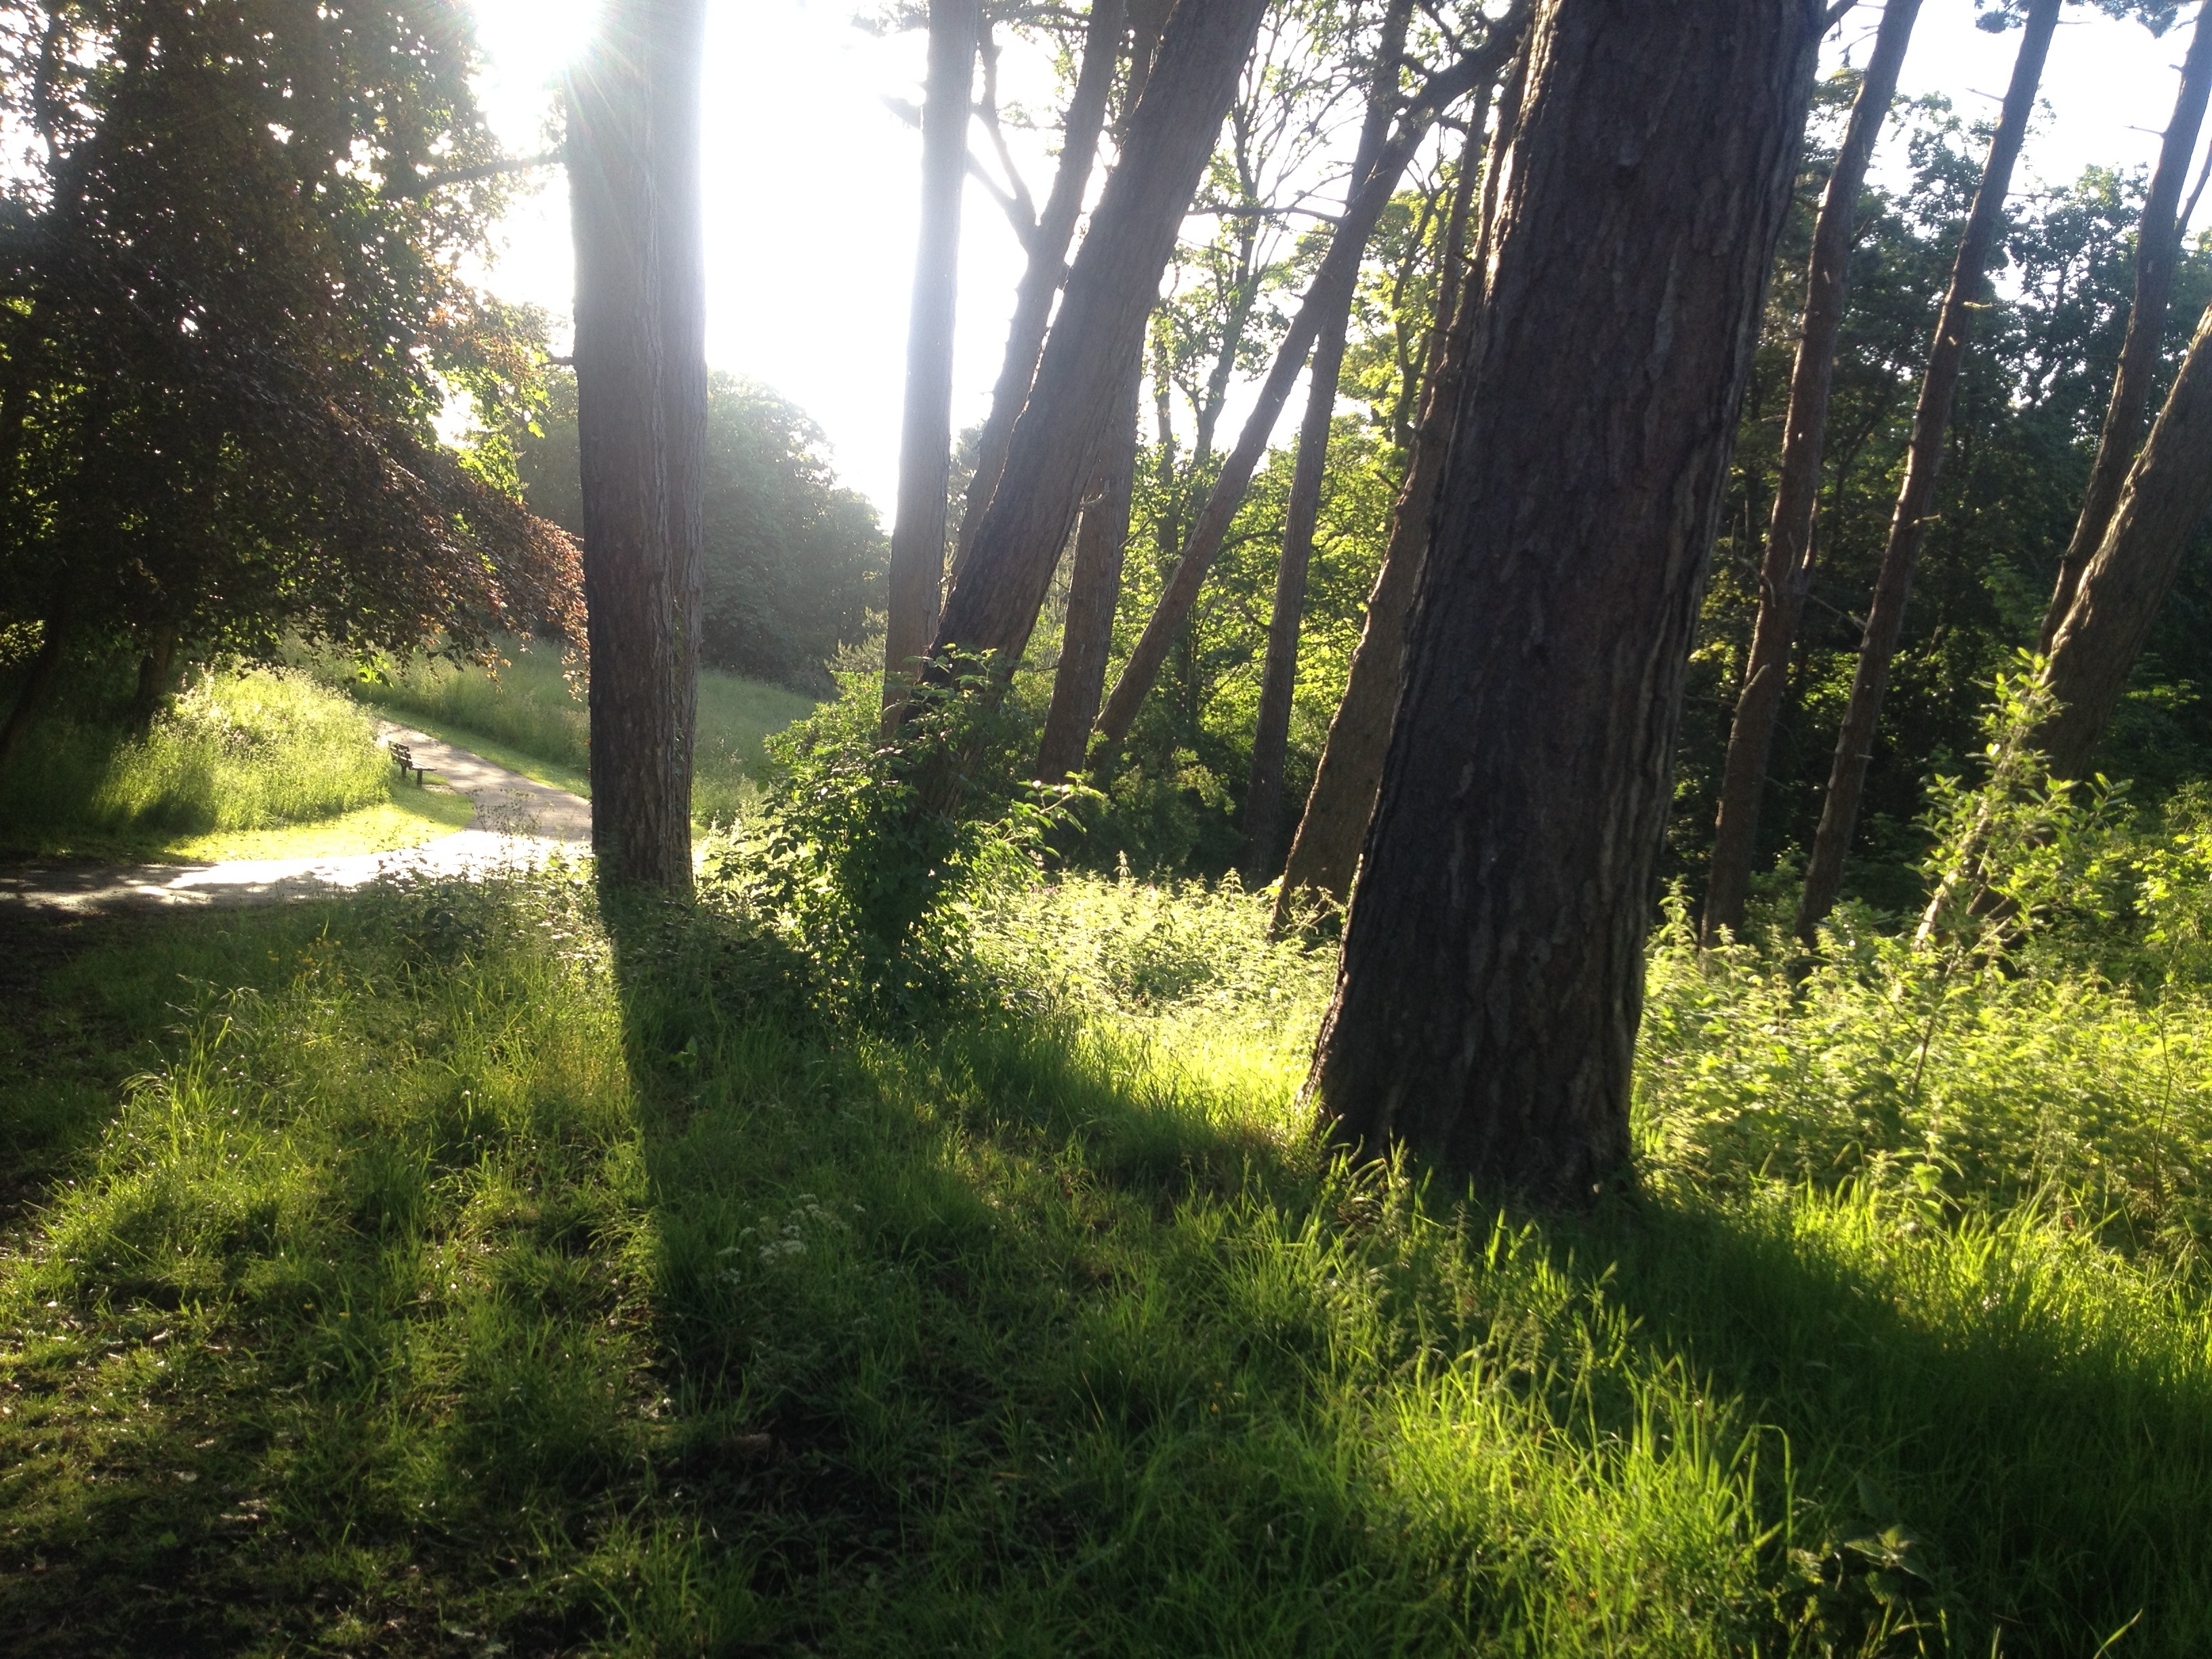
tree, nature, forest, path, grass, wilderness, plant, sunshine, sunset, meadow, sunlight, leaf, flower, green, jungle, park, trees, vegetation, rainforest, wetland, woodland, habitat, footpath, ecosystem, biome, old growth forest, natural environment, geographical feature, woody plant, temperate broadleaf and mixed forest, temperate coniferous forest